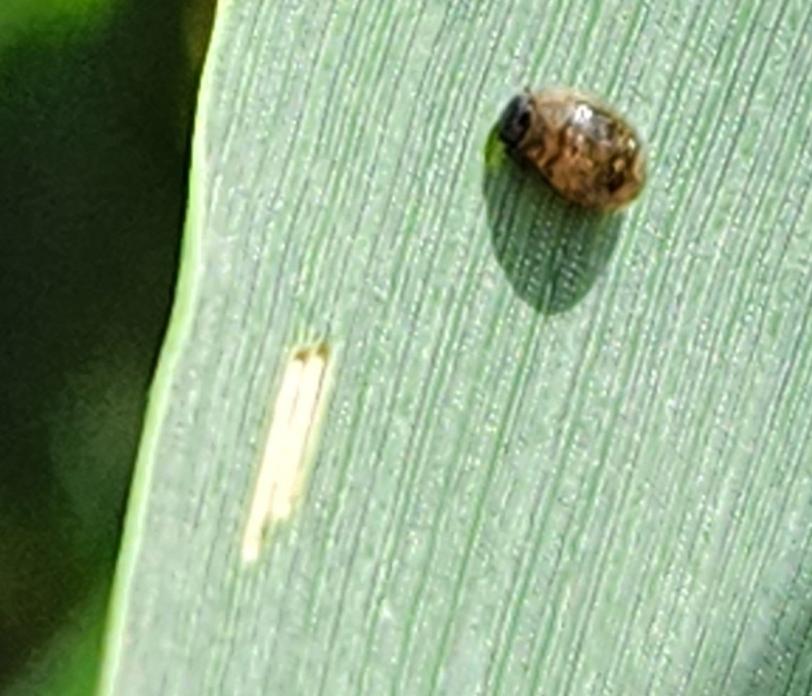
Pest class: cereal_leaf_beetle